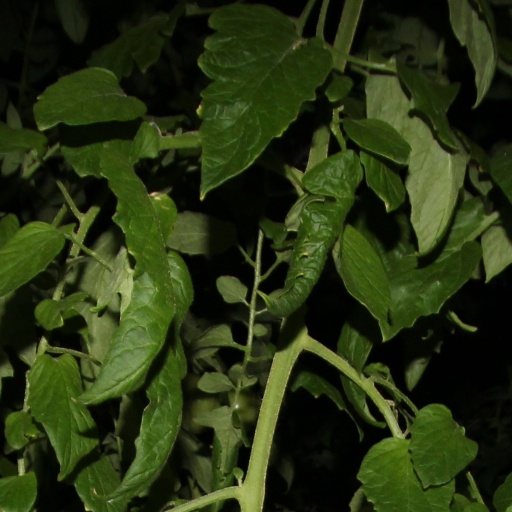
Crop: tomato